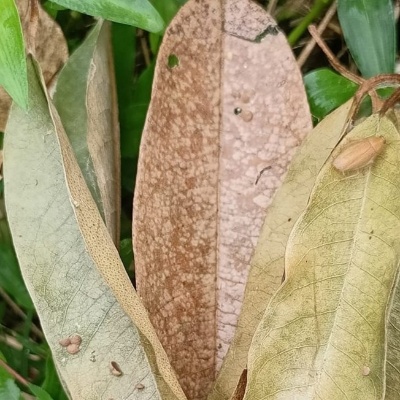
Label: Leaf_Blight